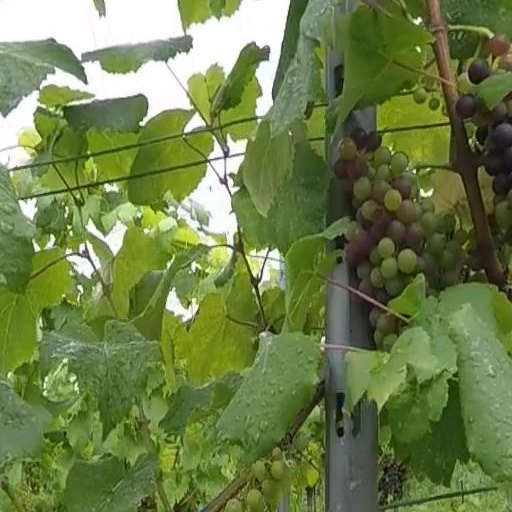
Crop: grape